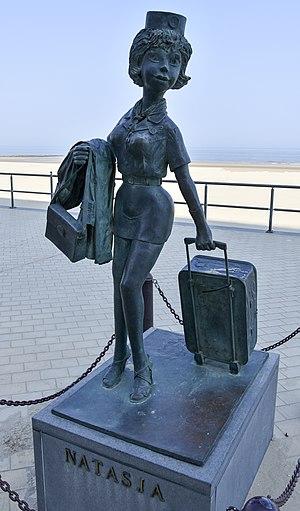
Natacha est une série de bande dessinée franco-belge créée par Gos et François Walthéry, publiée à compter de 1970 dans Spirou et éditée en album depuis 1971 par les éditions Dupuis puis par Marsu Productions et à nouveau Dupuis après le rachat de Marsu Productions par le groupe Média participations auquel appartient également les éditions Dupuis. Elle a été poursuivie par François Walthéry avec de nombreux autres scénaristes.